Transportation in Connecticut

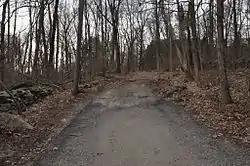
The in Newtown. Few roads surpassed this quality in Connecticut until the mid-1800s.

From the late-1600s through the late-1700s, there was little in the way of significant road building in Connecticut. Road construction was largely conducted by towns themselves, and there was little oversight of the quality of these roads at the colonial- (later state-) level. By the 1790s, in light of poor road quality and a lack of connectivity around the state, state-level construction of turnpikes began, overruling any objections by towns the construction of these roads would have been tasked to otherwise. The first turnpike in Connecticut opened in 1792, linking New London and Norwich through the land of the Mohegan tribe. That same year the first road toll began operation, located on a previously un-tolled section of the Boston Post Road in Greenwich.